Andrée Viollis

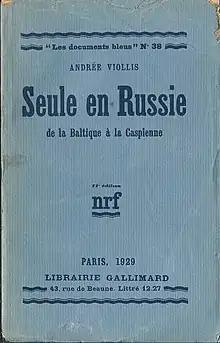
"Seule en Russie" (1929)

In 1919 and until 1922, she served as editorial assistant to "The Times" and the "Daily Mail". She investigated the USSR of 1927 ten years after the Bolshevik Revolution, testified to the Afghan civil war in 1929, to the Indian revolt in 1930, accompanied the Minister for the Colonies, Paul Reynaud in Indochina in 1931, and followed in 1932 the Shanghai incident.